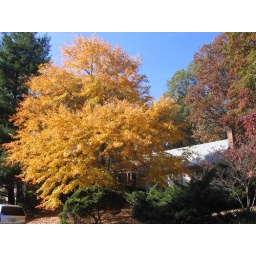
Maple tree in front of our house